Russian conquest of Central Asia

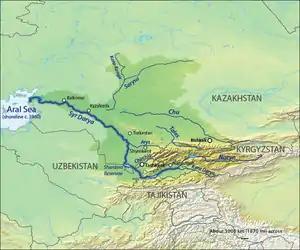
Syr Darya (Jaxartes) Basin

Southward from the Siberian Line the obvious next step was a line of forts along the Syr Darya eastward from the Aral Sea. This brought Russia into conflict with the Khan of Kokand. In the early 19th century Kokand began expanding northwest from the Ferghana Valley. About 1814 they took Hazrat-i-Turkestan on the Syr Darya and around 1817 they built Ak-Mechet ('White Mosque') further downriver, as well as smaller forts on both sides of Ak-Mechet. The area was ruled by the Beg of Ak Mechet who taxed the local Kazakhs who wintered along the river and had recently driven the Karakalpaks southward. In peacetime Ak-Mechet had a garrison of 50 and Julek 40. The Khan of Khiva had a weak fort on the lower part of the river.